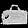
Label: Bag